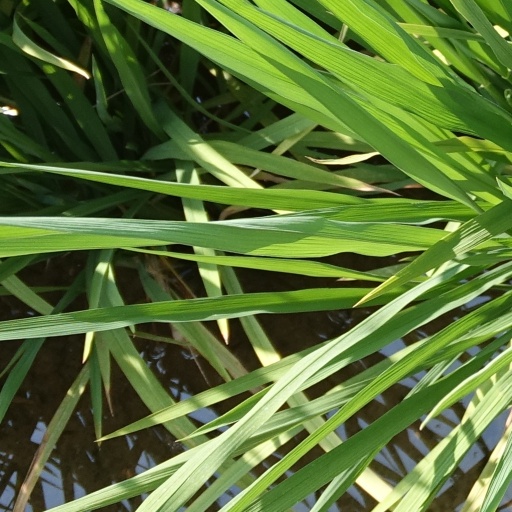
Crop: rice